Philip Audinet

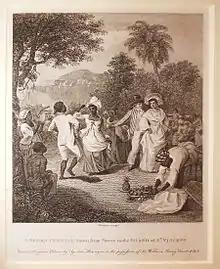
Engraving by Audinet, "A Negro Festival drawn from Nature in the Island of St Vincent"

Descended from a French family which came to England in after the revocation of the Edict of Nantes, Audinet was born in Soho, London, and served an apprenticeship with John Hall. He was employed on portraits for Harrison & Co.'s "Biographical Magazine" and other works.